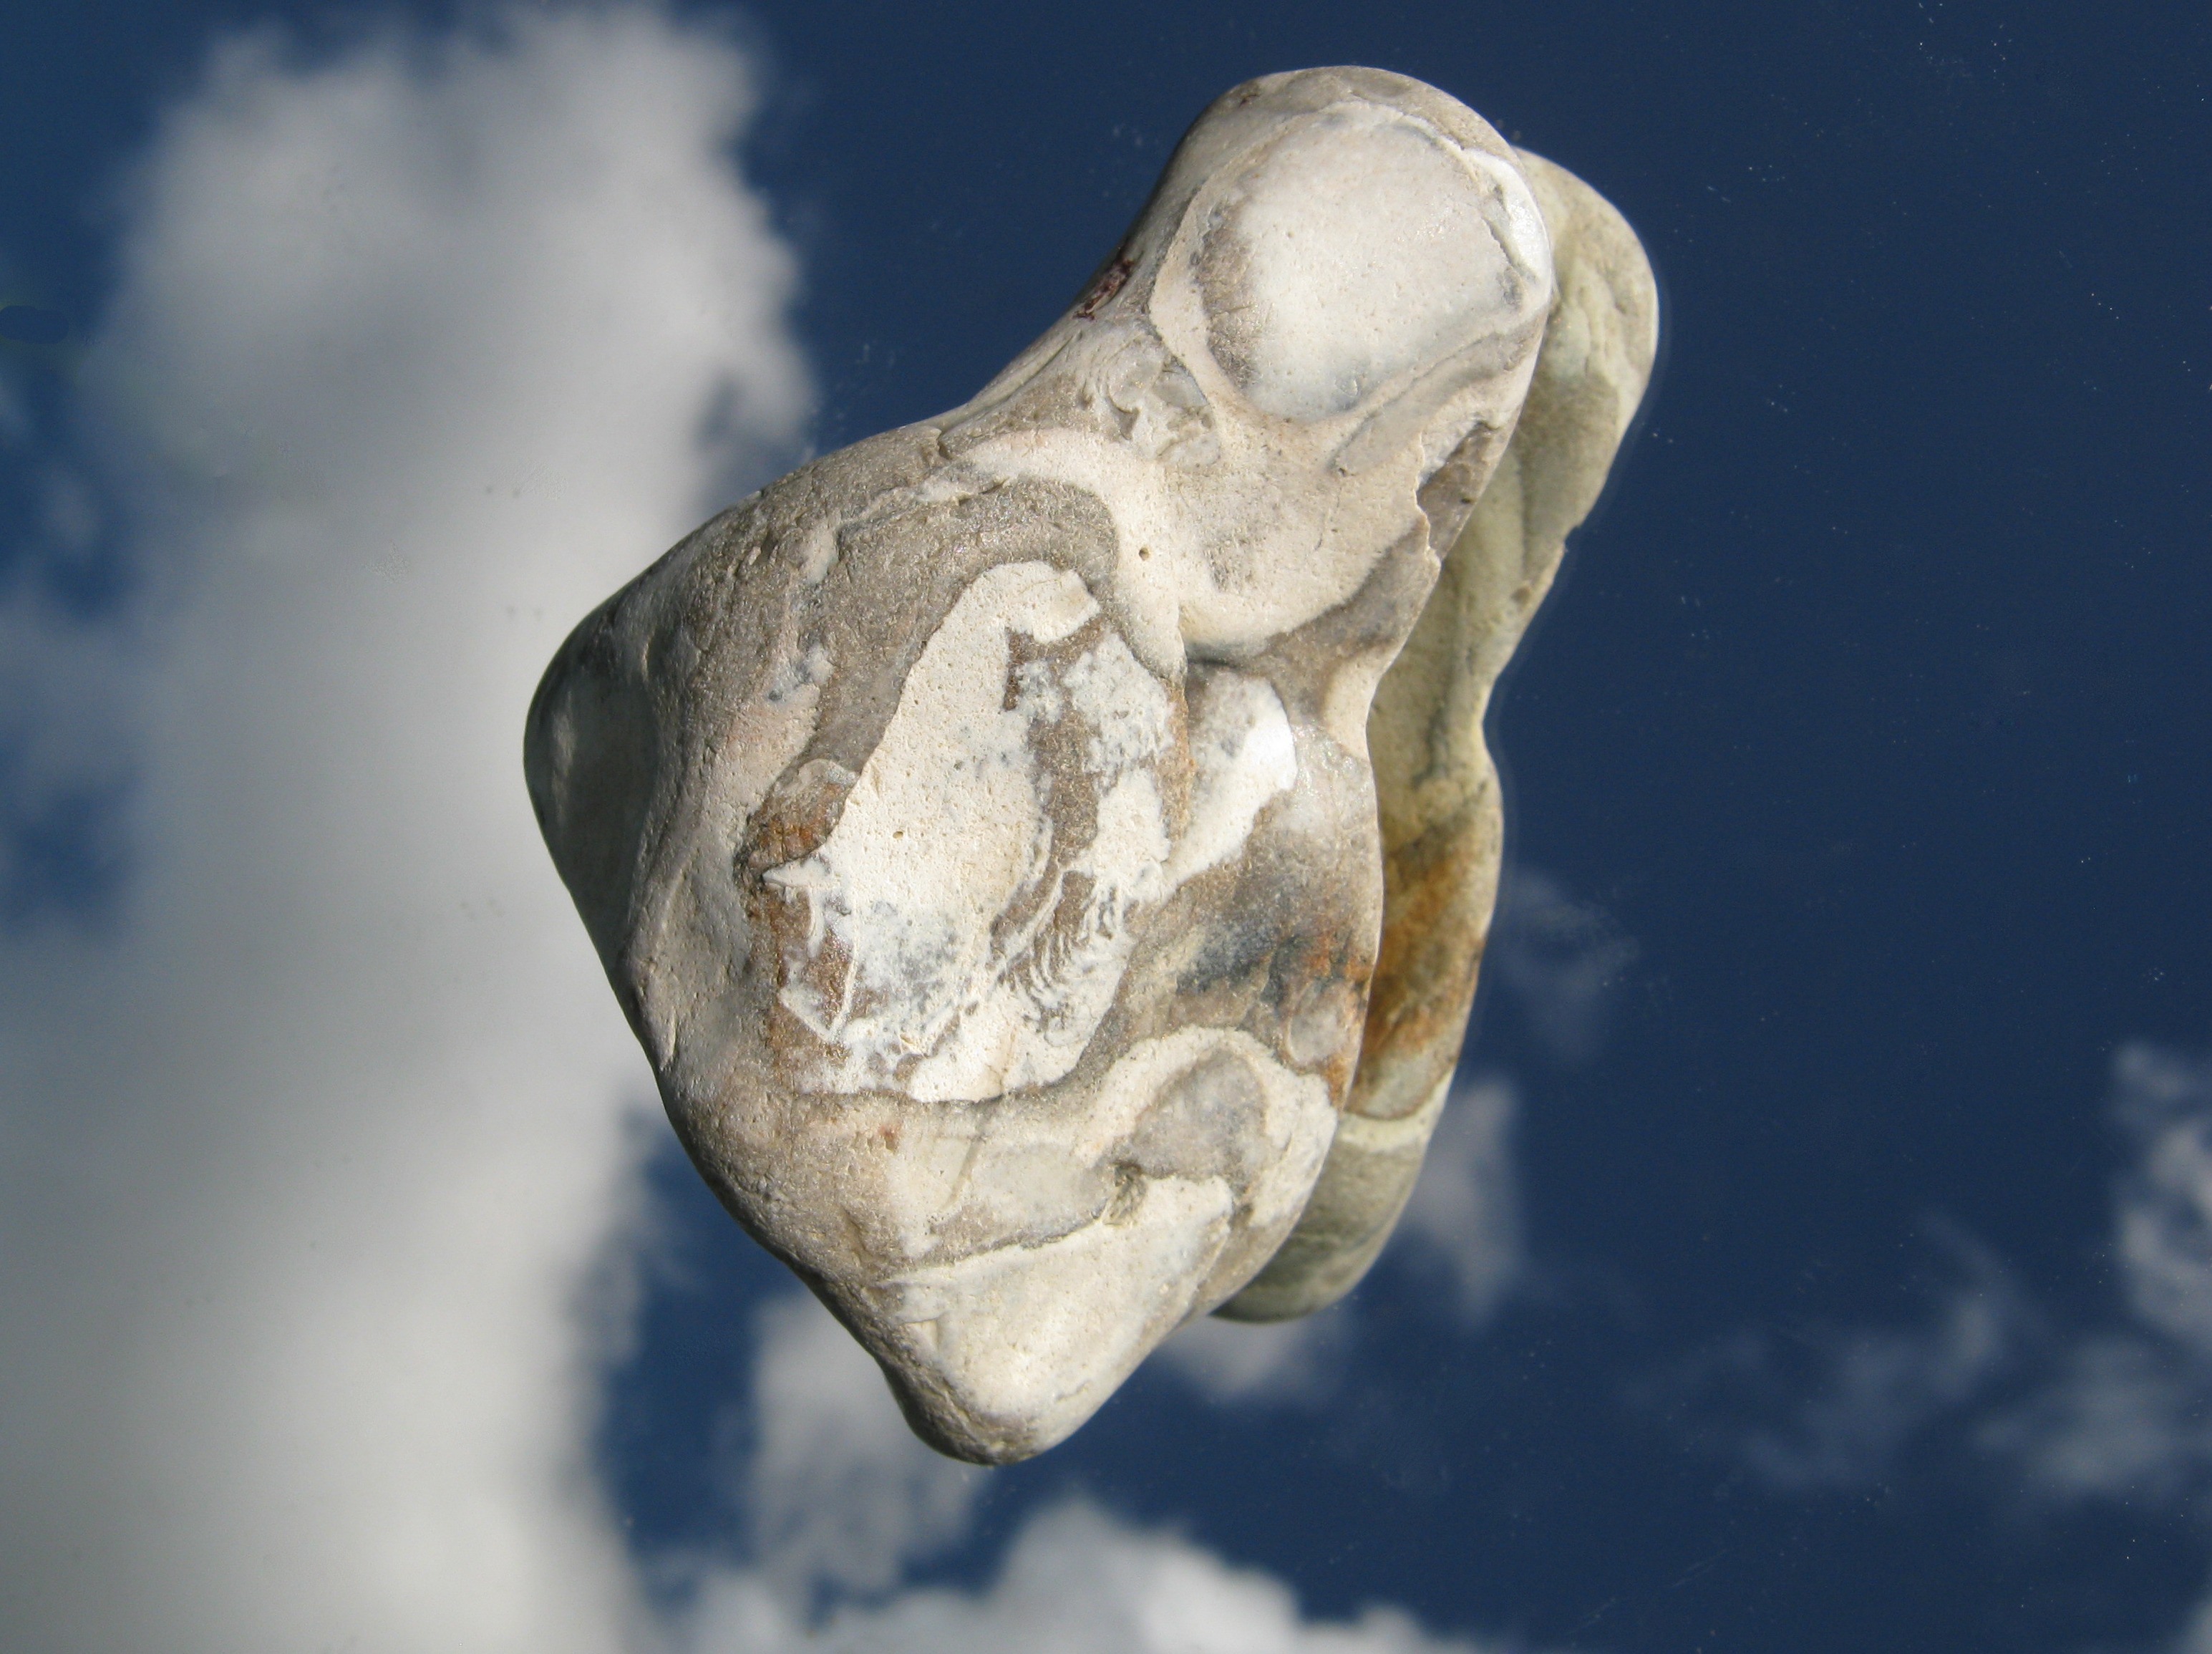
hand, rock, wing, cloud, sky, stone, monument, statue, reflection, close up, sculpture, art, head, organ, macro photography